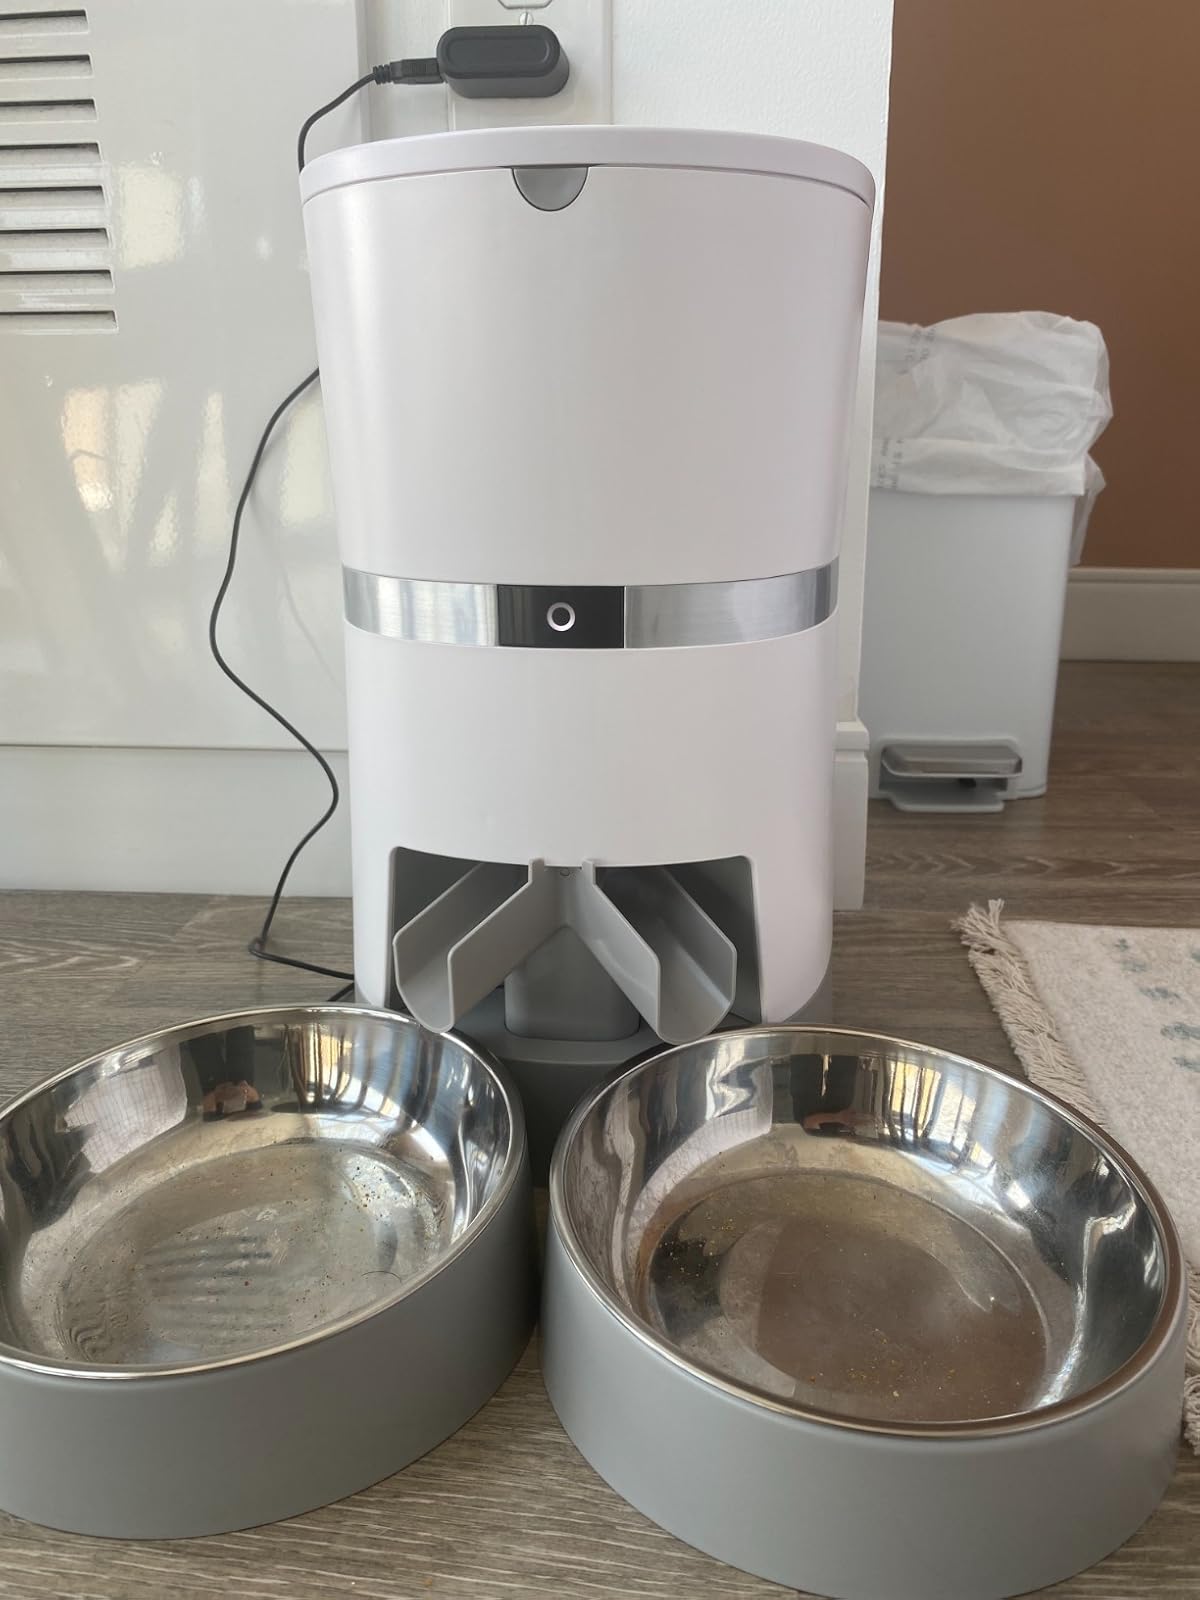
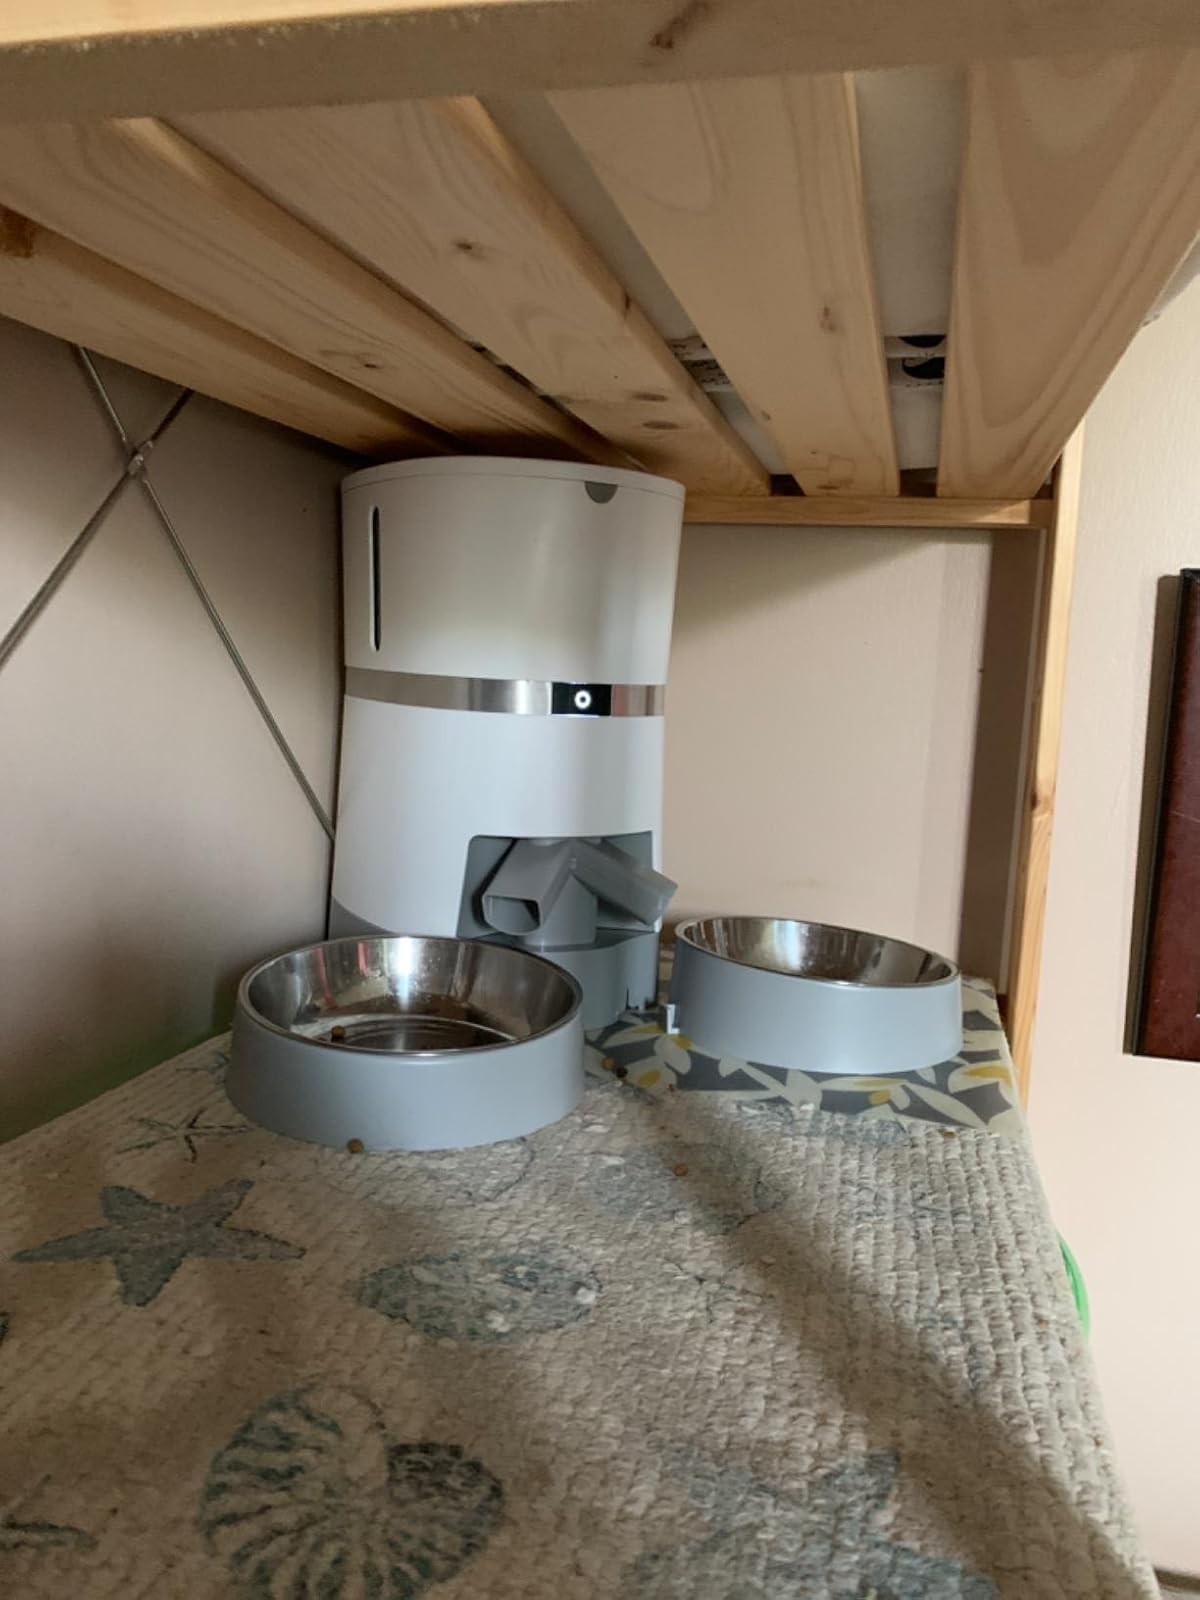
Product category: items_feeder
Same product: yes